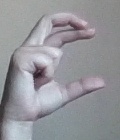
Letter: thal